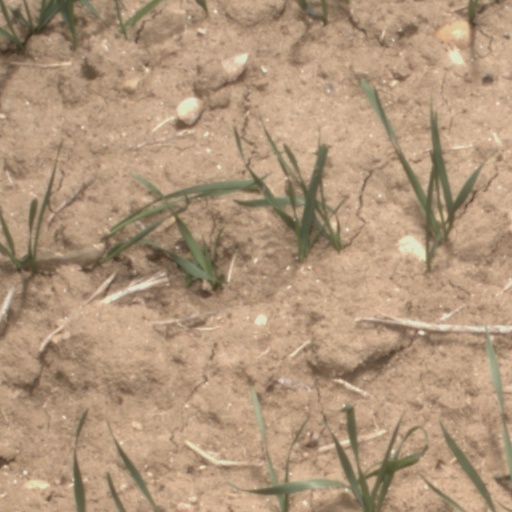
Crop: wheat